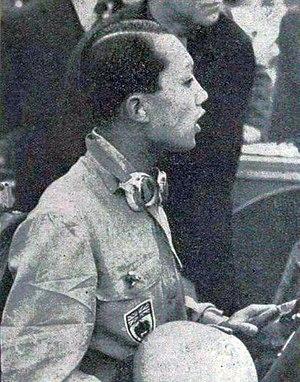
Prince Bira, vainqueur du Grand Prix de Picardie 1936 (sur ERA B).
Birabongse Bhanutej Bhanubandh, plus connu sous son surnom Prince Bira, né le 15 juillet 1914 à Bangkok au Siam et mort le 24 décembre 1985 à Londres en Angleterre, est un pilote automobile thailandais.
Le Grand Prix automobile de Picardie était avant-guerre une compétition automobile internationale organisée par l'Automobile Club de Picardie, qui se courrait entre la mi-mai et la mi-juillet.